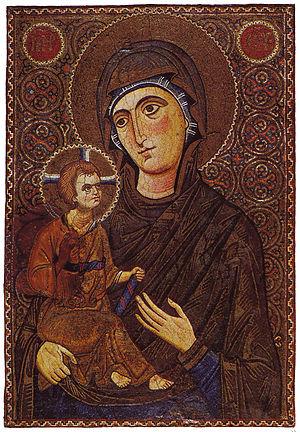
Marie avec l'enfant, type hodegetria. Icône mosaïque en style monumental, début du 13ième siècle. 44,6 x 33 cm
L'icône de la Vierge de Belozersk exposée au Musée russe à Saint-Pétersbourg est une icône russe orthodoxe qui date du début du XIIIᵉ siècle. Elle provient de Belozersk qui fut la capitale d'une petite principauté entre 1238 et 1270 et qui se situe sur les rives du Lac Beloïe. Mais ses origines la rattachent à Novgorod.
Le monastère Sainte-Catherine du Sinaï, appelé aussi monastère de la Transfiguration, est un important monastère orthodoxe situé sur les pentes du mont Sainte-Catherine, dans le Sud de la péninsule du Sinaï, en Égypte. Situé à 1 570 m d'altitude, c'est l'un des plus anciens monastères au monde encore en activité. Son terrain constitue l'archevêché orthodoxe du Sinaï, lié canoniquement au Patriarcat de Jérusalem.